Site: brandenburg
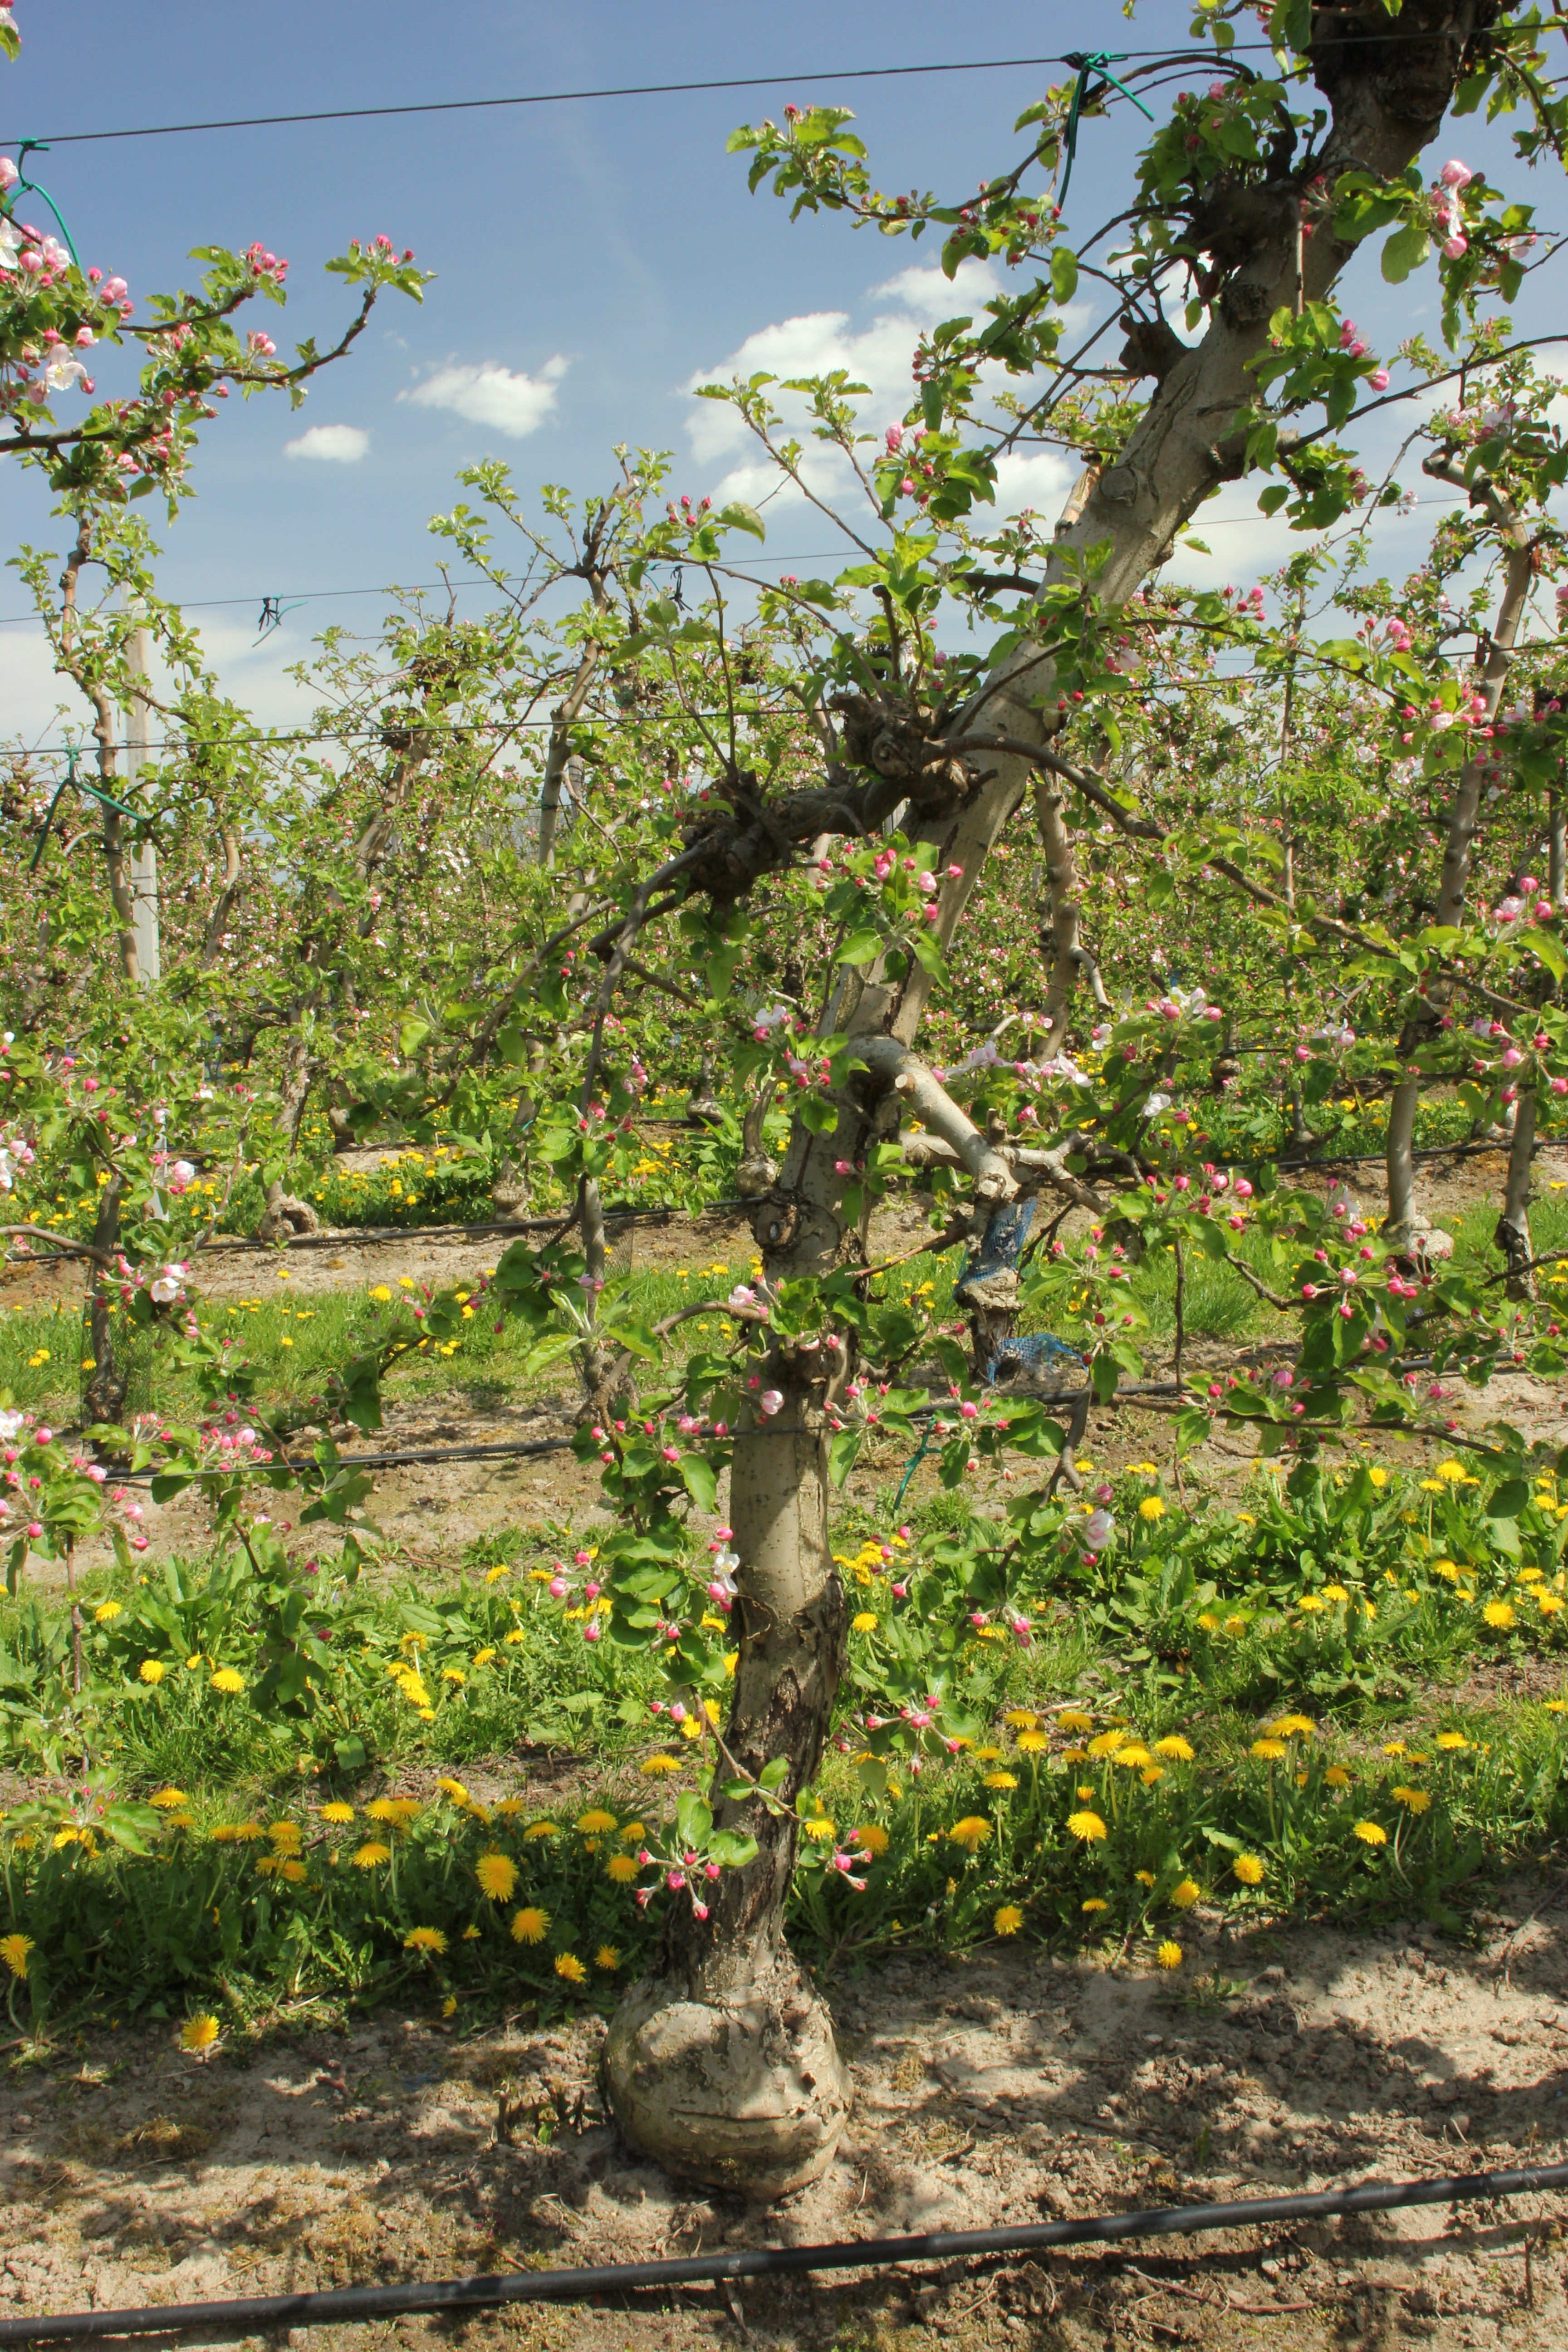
Growth stage (BBCH 57): Inflorescence emergence